Calgary Expo

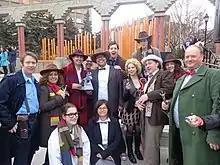
Doctor Who cosplayers pose with Calgary mayor Naheed Nenshi during the 2014 Calgary Expo opening ceremony

The convention offers an extensive range of panels that take place in locations throughout the park. In addition to the exhibitors' hall taking place in BMO halls A-C, and celebrity autograph sessions taking place in D and E, multiple conference rooms throughout the BMO such as the Palomino room host smaller panels. Bigger names will often also have their panels in the Stampede Corral, and some also taking place in the Boyce Theatre. In addition to the regular panels which last 45 minutes, 2012 and 2014 included special, extended panels often labeled as "EXPOsed", which typically last from an hour to two hours long. These have ranged from concert-type panels to discussion panels.